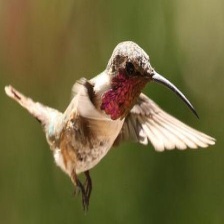
Species: LUCIFER HUMMINGBIRD
Scientific name: CALOTHORAX LUCIFER
ImageNet parent category: hummingbird